Sone Aluko

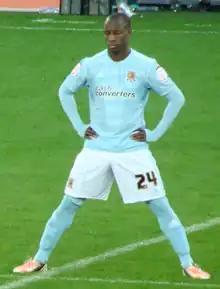
Aluko playing for Hull City in 2012

On 25 July 2012, it was confirmed that Aluko had signed a two-year deal with Hull City. He made his debut in a home match against Brighton & Hove Albion on 18 August. On 1 September 2012 he scored his first goal for the club against Bolton Wanderers at the KC Stadium. After the international break, Aluko scored his second goal for Hull City in the following game against Millwall to make it 4–0 before half-time, with Hull going onto win the match 4–1. On 2 October, Aluko made scored his third goal in a Hull City shirt by scoring a wonderful strike from 20 yards out into the top corner against Blackpool.